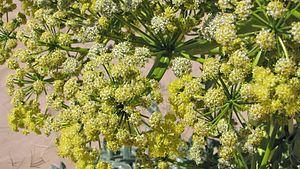
Ferula assa-foetida près de la forteresse d'Ayaz Kala dans la république du Karakalpakstan et le désert de Kyzyl Kum en Ouzbekistan.